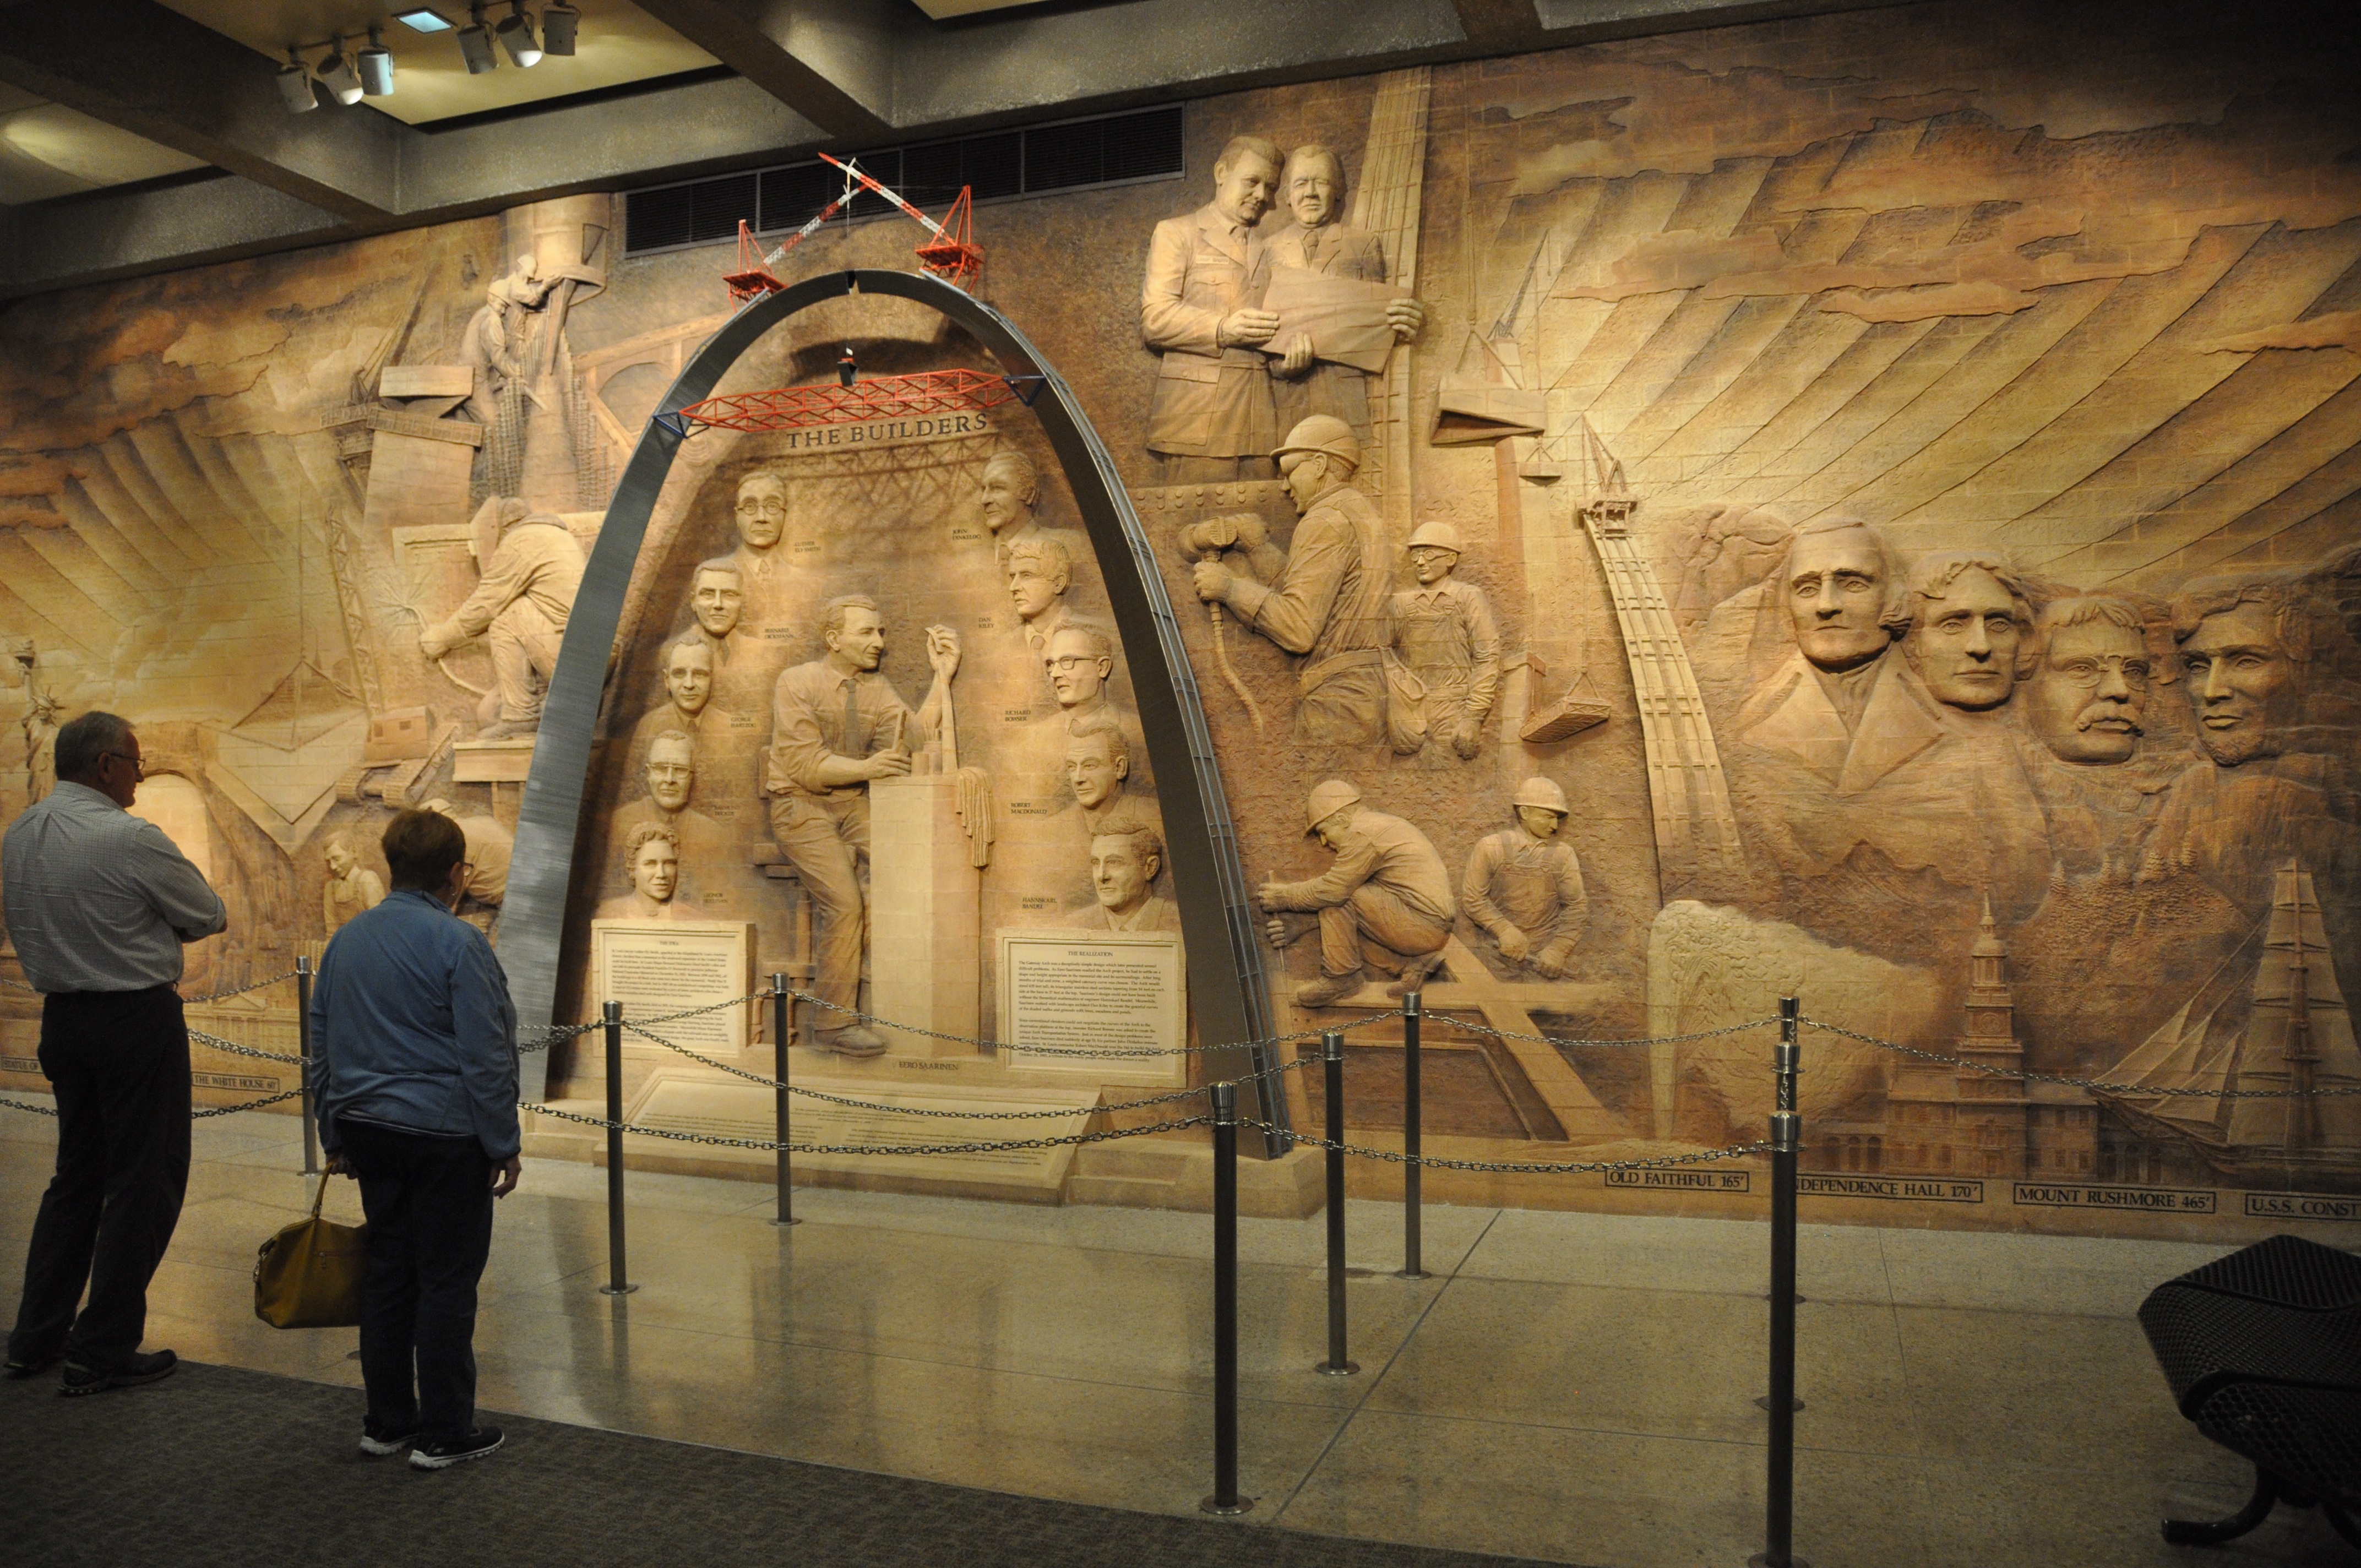
arch, museum, national, art, temple, tourist attraction, site, crypt, gateway, art gallery, ancient history